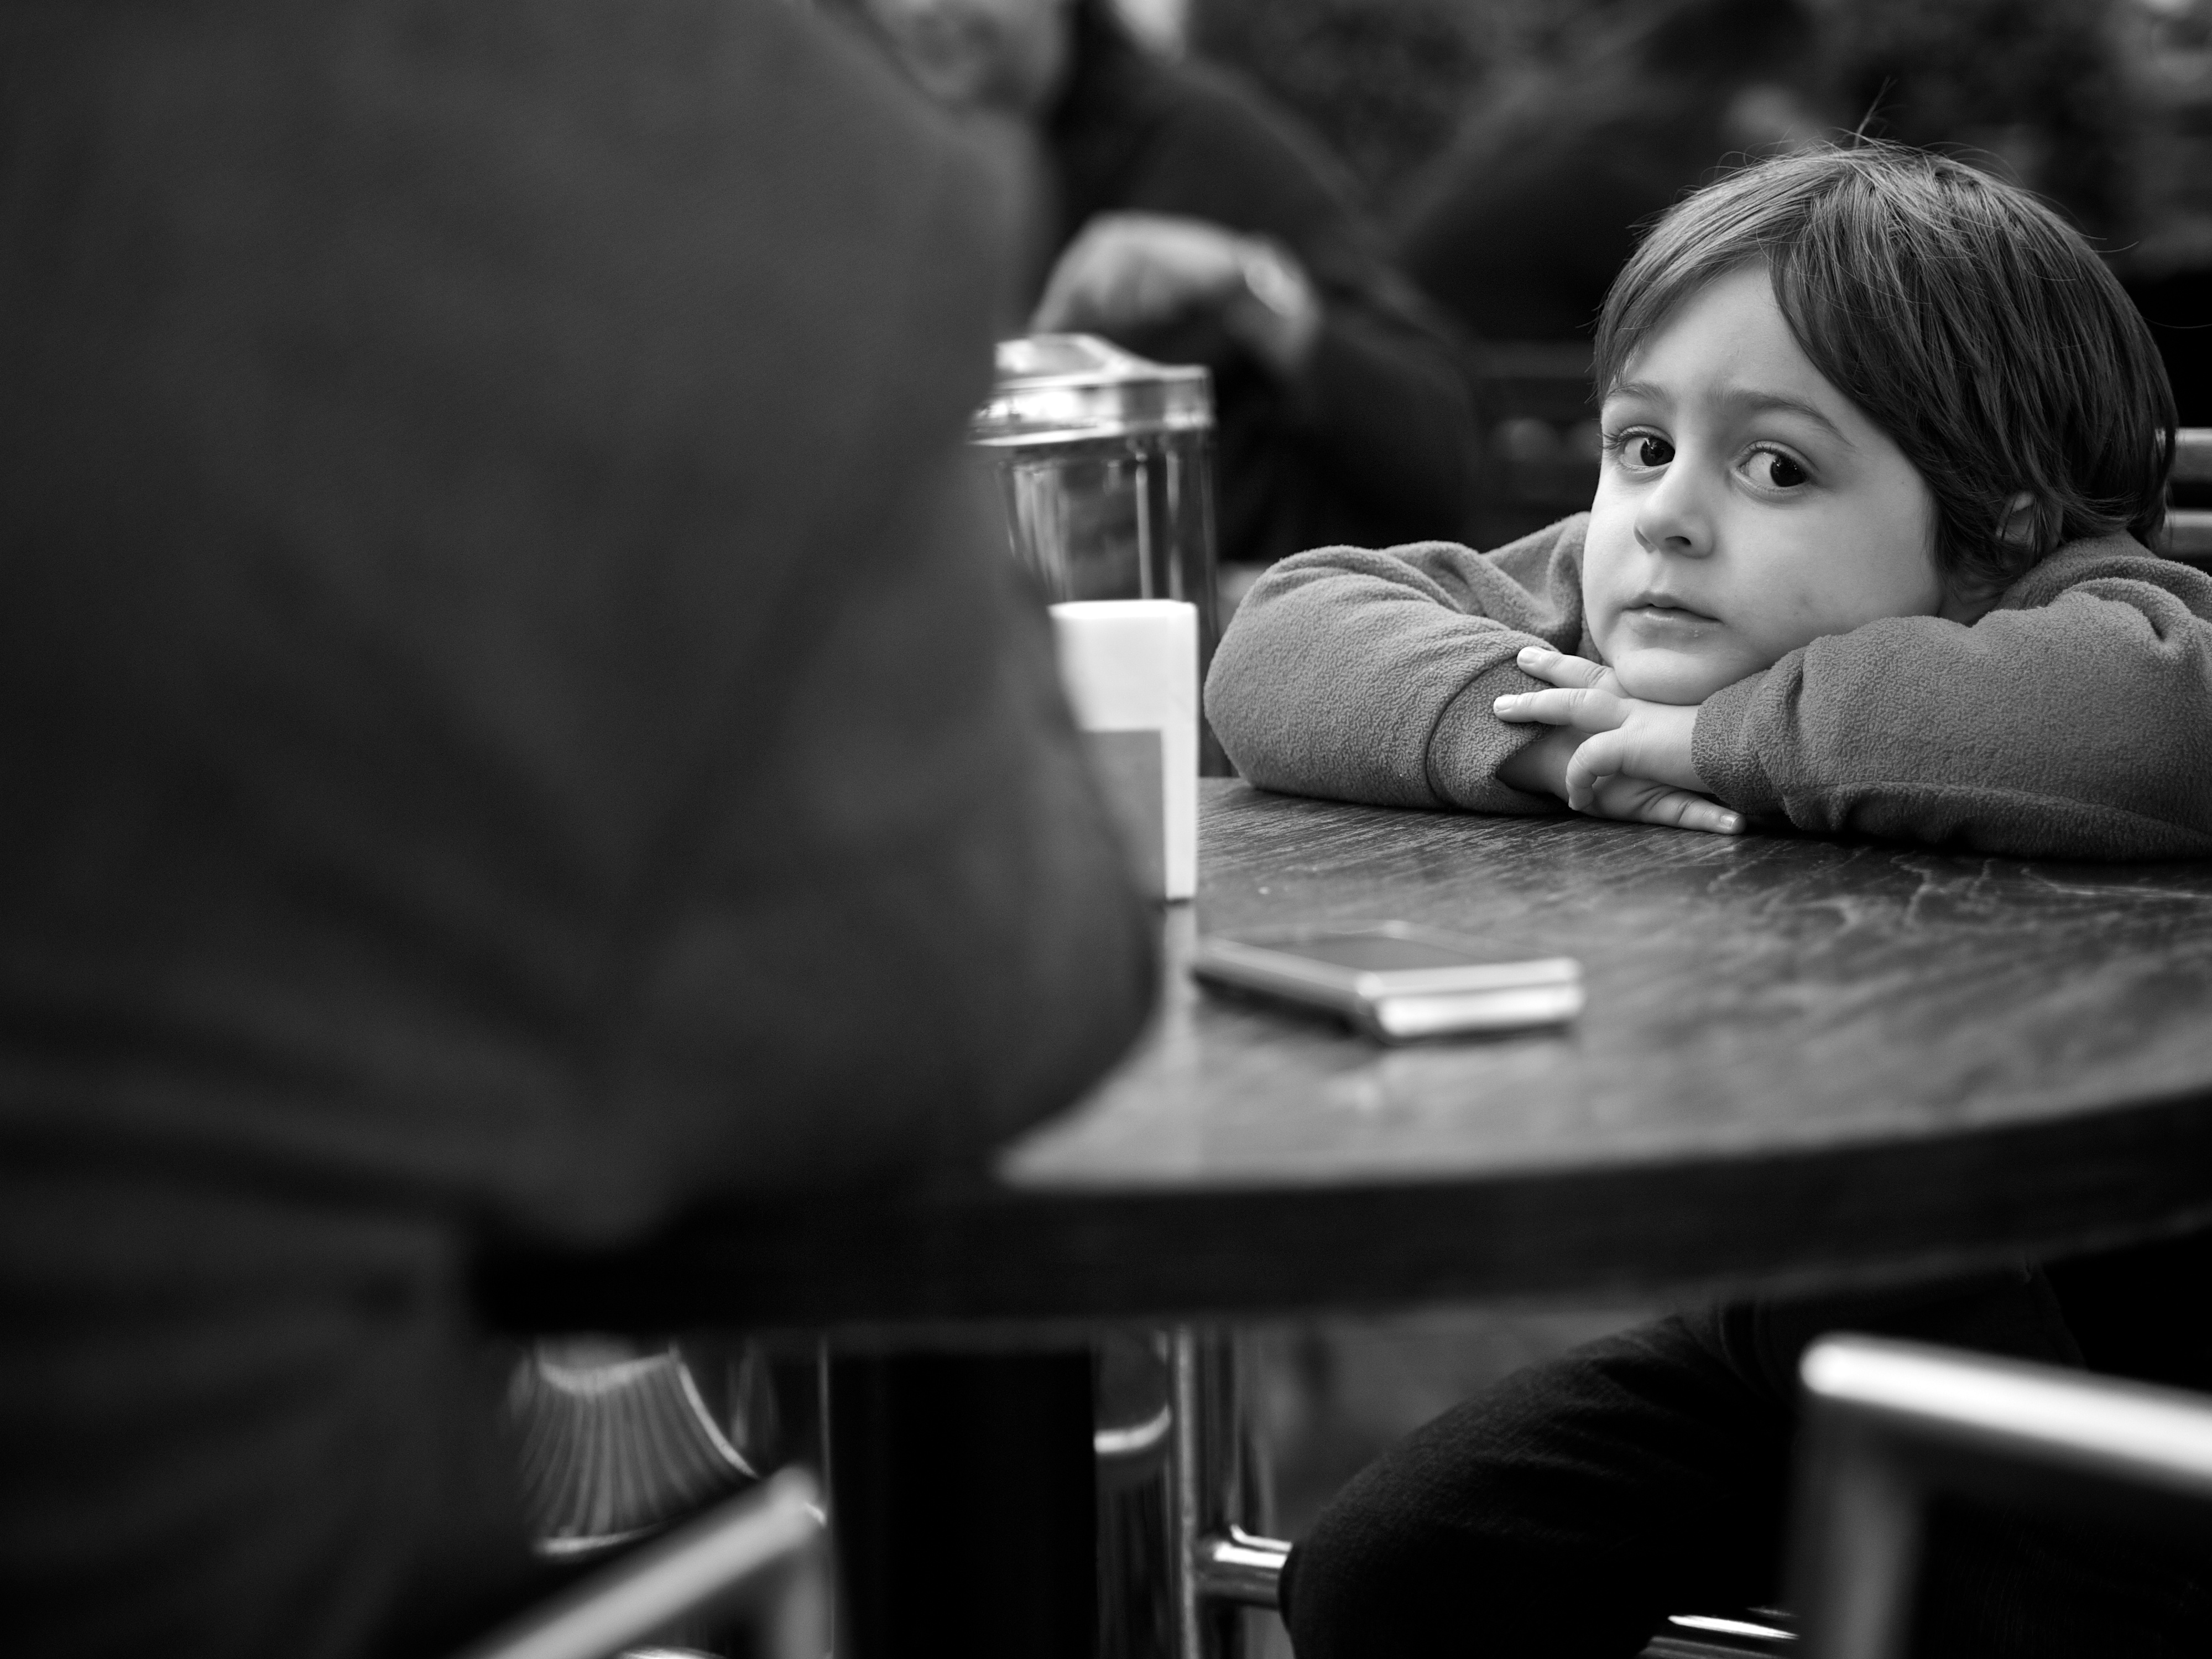
person, black and white, white, street, photography, ebook, sitting, training, child, black, monochrome, streetphotography, flickr, thomas, video, eye, olympus, omd, fuji, leica, monochrom, leuthard, hcb, thomasleuthard, monochrome photography, human positions